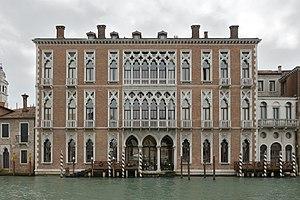
Palais Palazzo Genovese à Venise. Façade sur le Grand Canal.
Le Palazzo Genovese, ou Casa Genovese est un palais de Venise, situé dans le quartier Dorsoduro et donnant sur le Grand Canal, à quelques mètres de la basilique de Santa Maria della Salute. La façade arrière donne sur l'abbaye de San Gregorio.